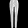
Label: Trouser